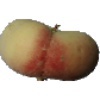
Label: peach_flat